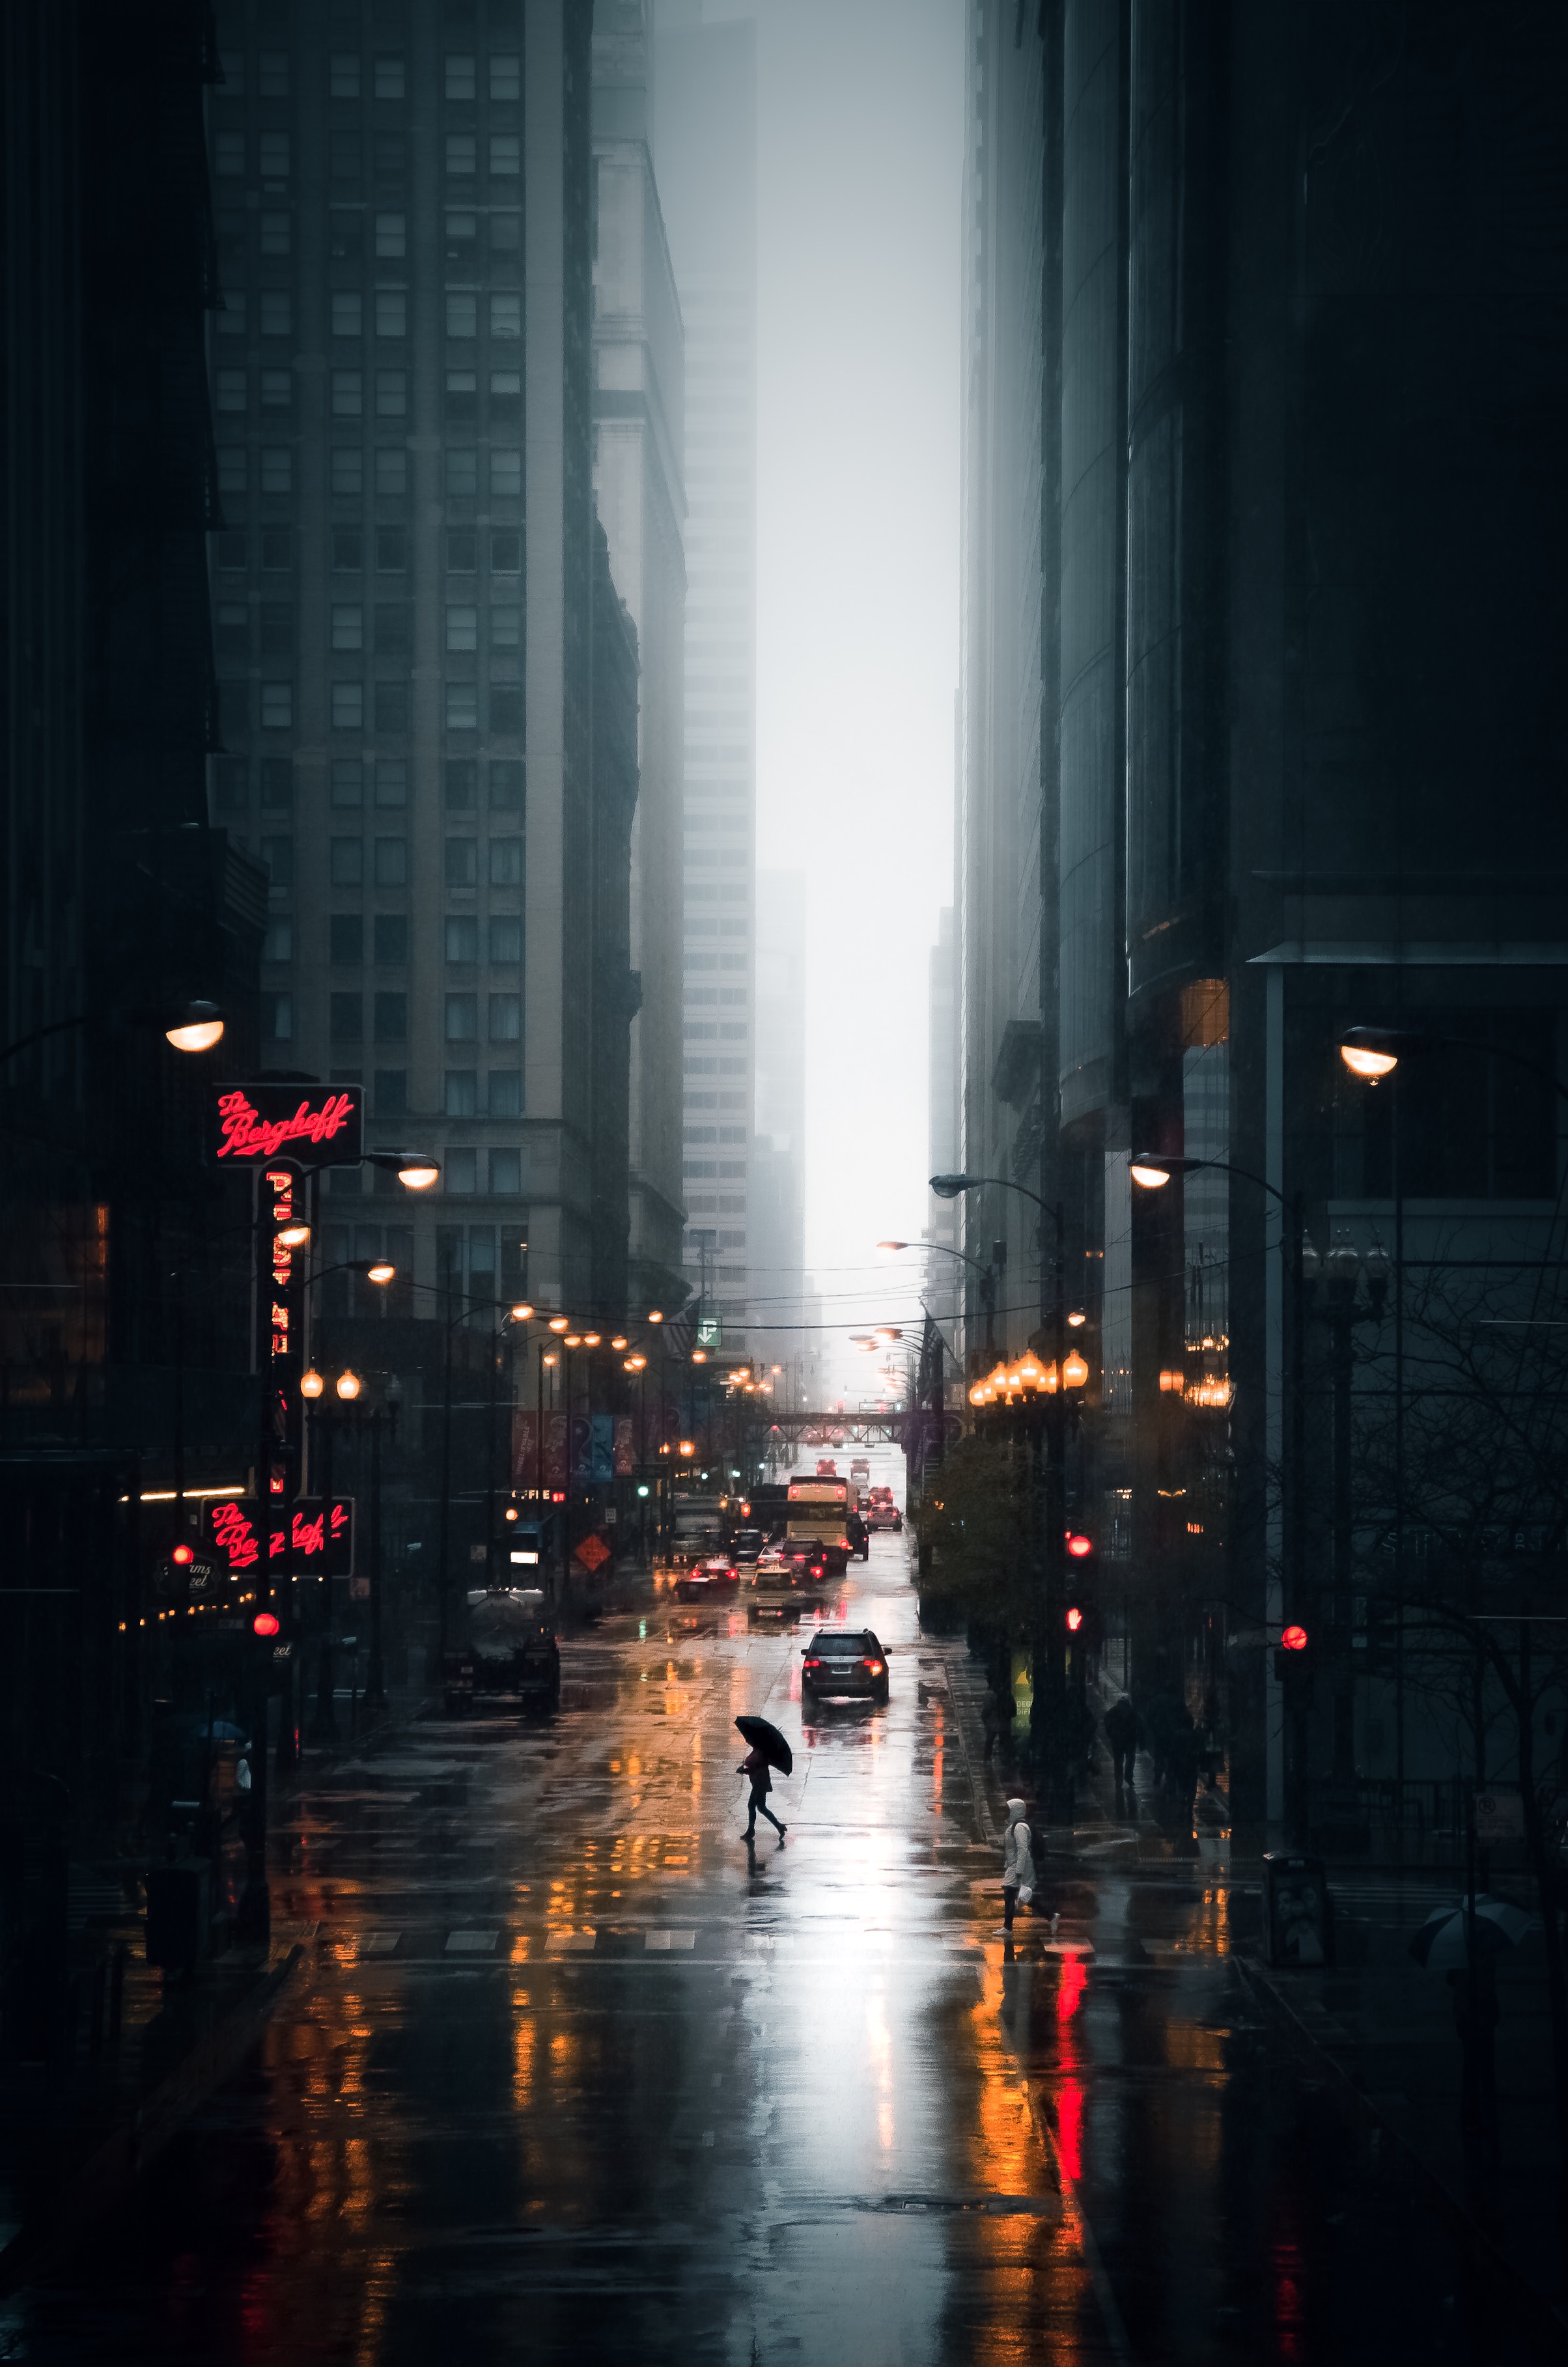
metropolis, metropolitan area, rain, night, light, city, human settlement, urban area, darkness, cityscape, street, evening, atmosphere, architecture, sky, infrastructure, reflection, building, midnight, downtown, Tints and shades, alley, road